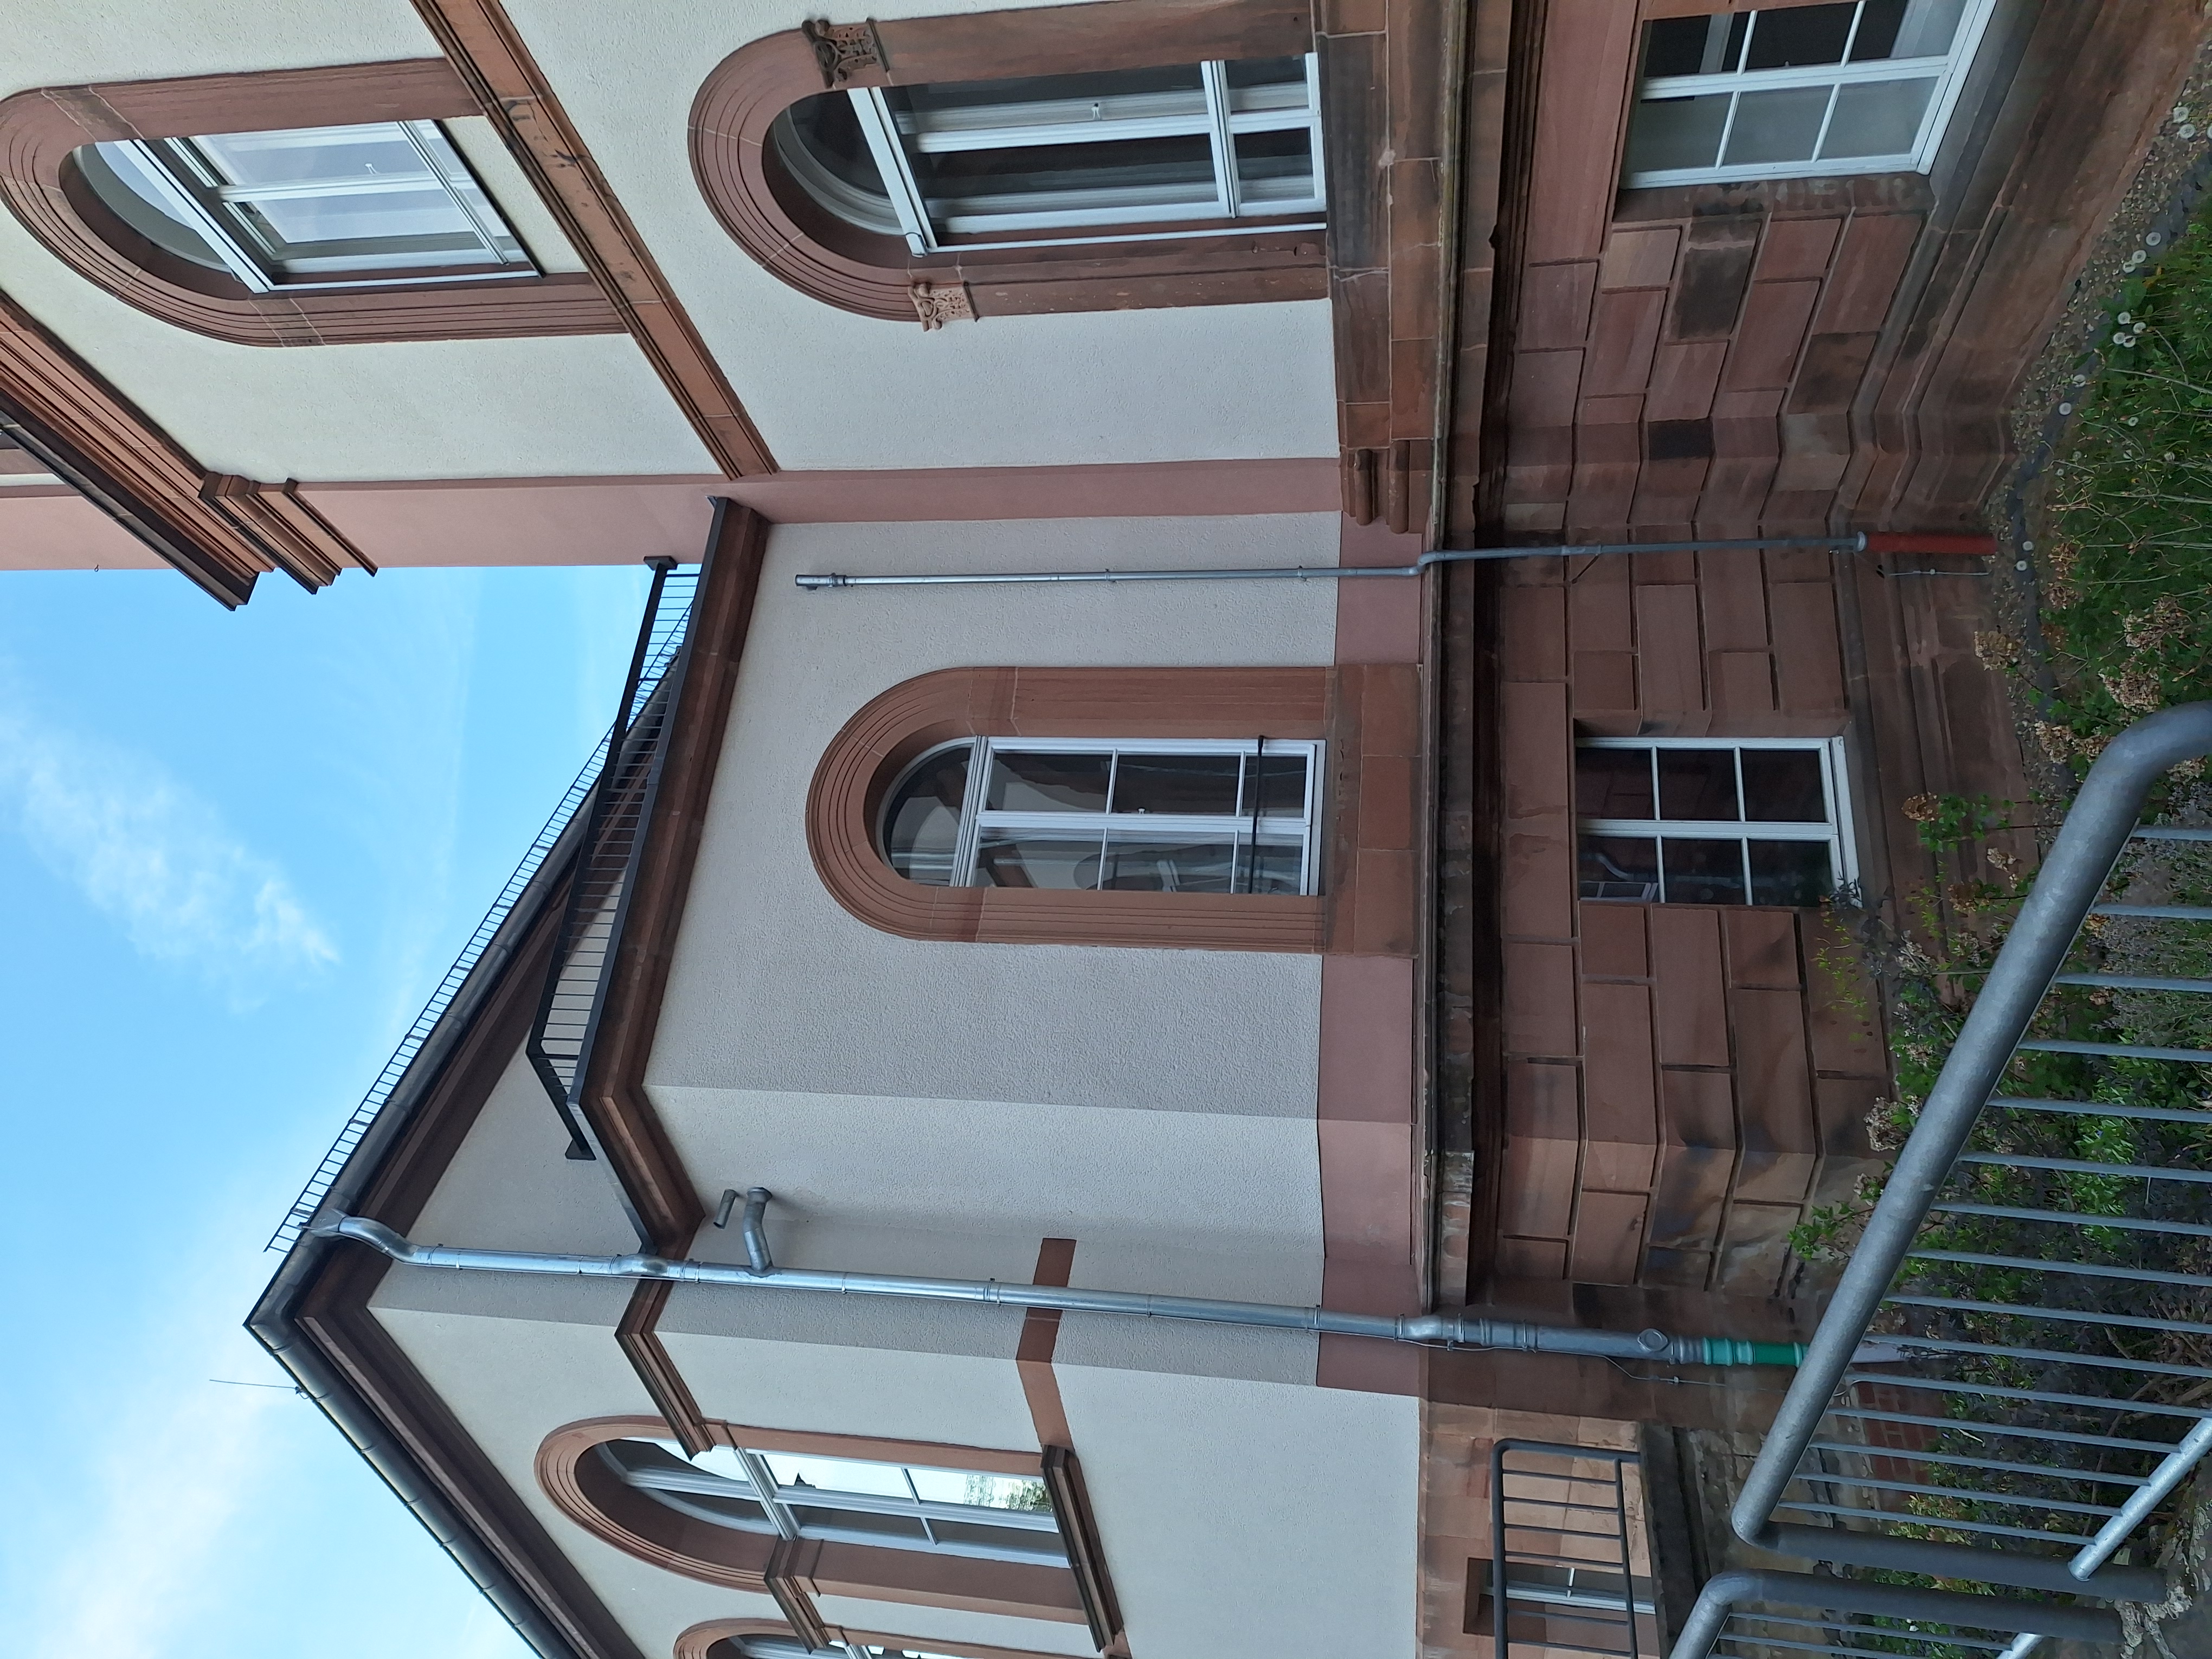
Building: Ketzerbach 63